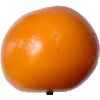
Label: yellow_tomato